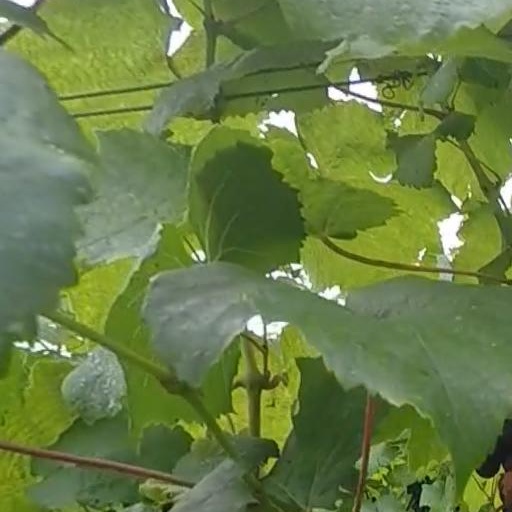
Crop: grape